John Breckinridge (U.S. Attorney General)

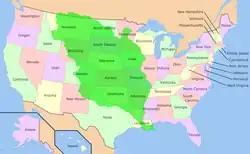
The Louisiana Purchase, superimposed on a map of the modern United States

Before an invasion became necessary, U.S. ambassadors learned that Spain had ceded Louisiana to France via the Third Treaty of San Ildefonso, and France offered to sell the territory to the U.S. Robert R. Livingston and James Monroe, U.S. ministers to France, agreed to the purchase, even though they had not been given the authority to do so. Jefferson was pleased with the purchase, but feared he had no constitutional authority to effect it. In an August 12, 1803, letter to Breckinridge, Jefferson discussed his constitutional misgivings about the Louisiana Purchase and proposed that Breckinridge introduce a simple constitutional amendment in the Senate: "Louisiana, as ceded by France to the U.S., is made a part of the U.S." Breckinridge ignored the proposed amendment and immediately formed a coalition of western senators to approve the purchase.